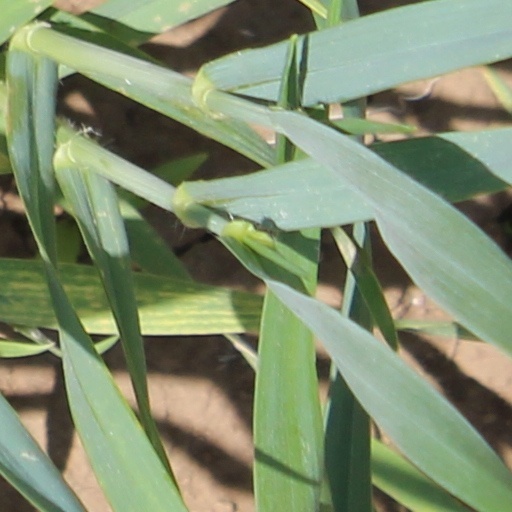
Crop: wheat